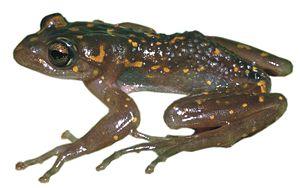
Boophis williamsi est une espèce d'amphibiens de la famille des Mantellidae.
Les amphibiens de Madagascar sont représentés exclusivement par des espèces de l'ordre des anoures.